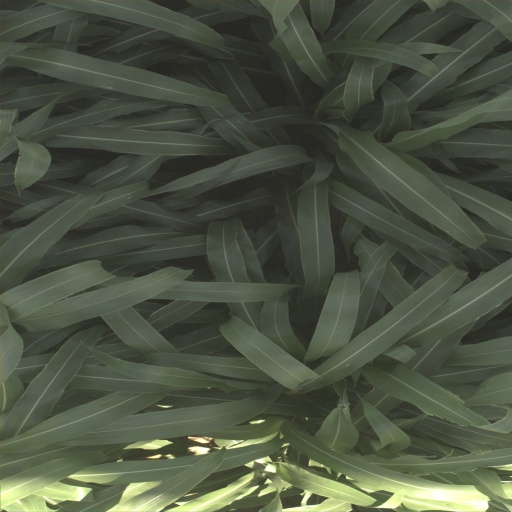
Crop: sorghum